Impact of the War in Afghanistan (2001–2021)

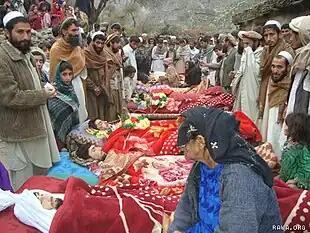
Victims of the Narang night raid that killed at least 10 Afghan civilians, December 2009

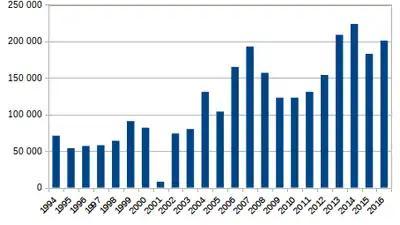
Afghanistan opium poppy cultivation, 1994–2016 (hectares)

According to the Costs of War Project at Brown University, the war killed 46,319 Afghan civilians in Afghanistan. However, the death toll is possibly higher due to unaccounted deaths by "disease, loss of access to food, water, infrastructure, and/or other indirect consequences of the war". A report titled "Body Count" put together by Physicians for Social Responsibility, Physicians for Global Survival and International Physicians for the Prevention of Nuclear War (IPPNW) concluded that 106,000–170,000 civilians have been killed as a result of the fighting in Afghanistan at the hands of all parties to the conflict.